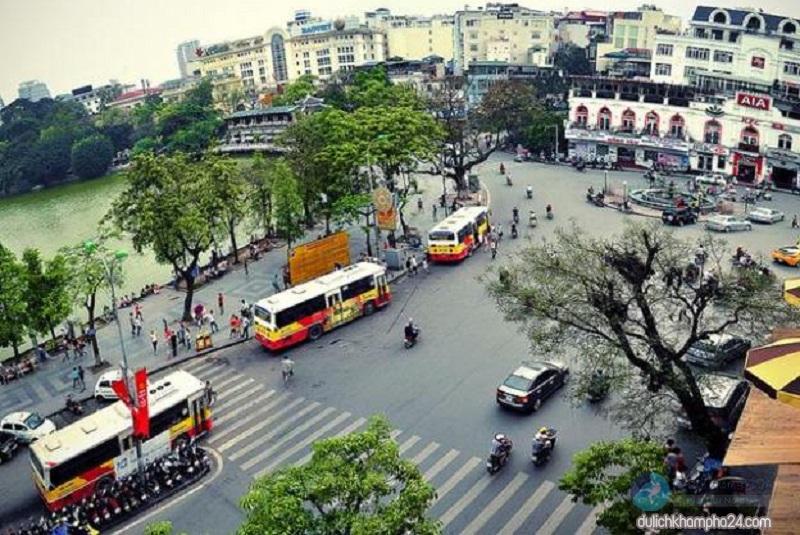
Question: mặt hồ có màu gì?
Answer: mặt hồ có màu xanh lá